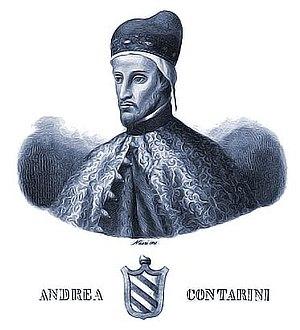
Andrea Contarini est le 60ᵉ doge de Venise élu en 1367.